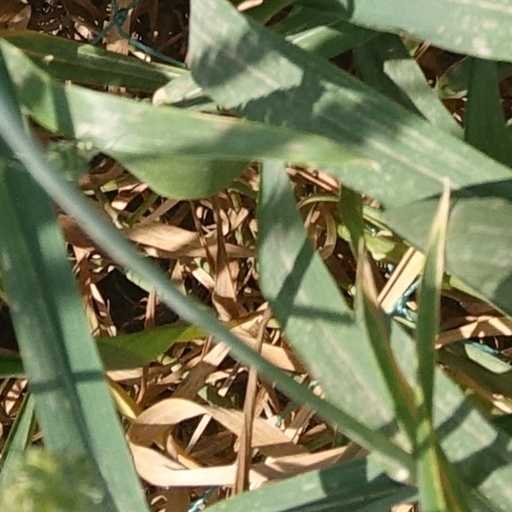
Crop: wheat